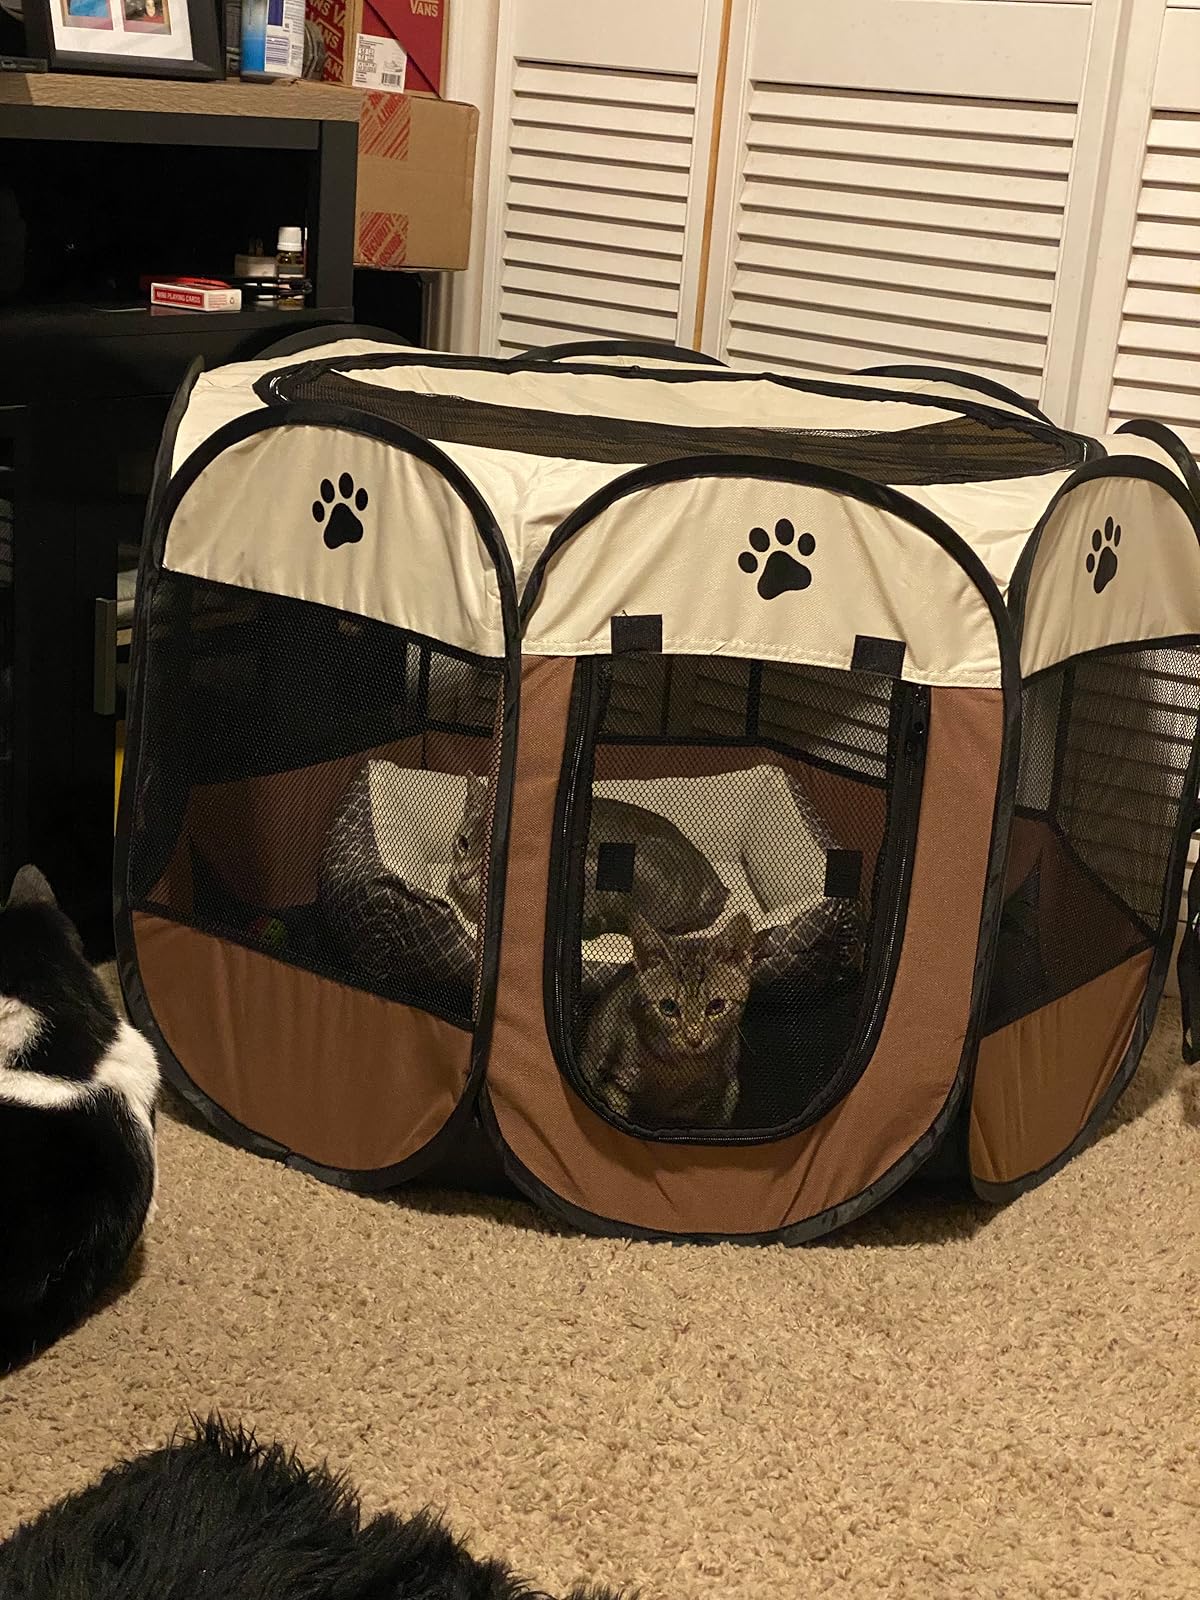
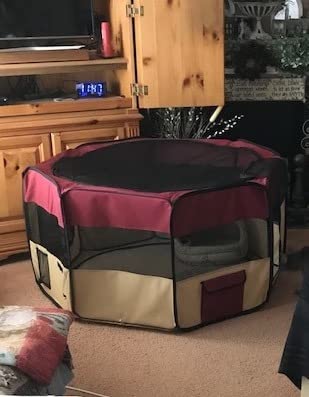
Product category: items_kennel
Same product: no